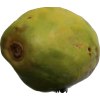
Label: papaya